United Nations Group of Experts on Geographical Names

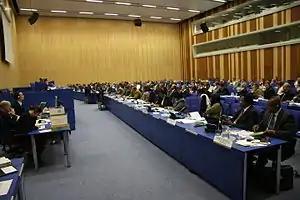
Experts during the 26th Session of the United Nations Group of Experts on Geographical Names (2–6 May 2011, United Nations Office, Vienna)

The United Nations Group of Experts on Geographical Names (UNGEGN) is one of the nine expert groups of the United Nations Economic and Social Council (ECOSOC) and deals with the national and international standardization of geographical names. Every five years it holds the UNGEGN conference. The UNGEGN also publishes international guidelines.